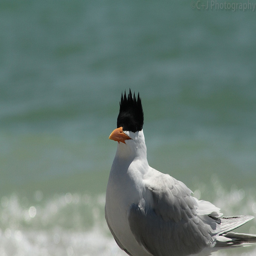
Bird with black pointy feathers on its head standing before a body of water.
A bird with an orange beak and black head by the water
The bird is standing on the beach by the water.
A very cute bird with a black head at the beach.
A black headed seagull standing on the beach.